Janaq Paço

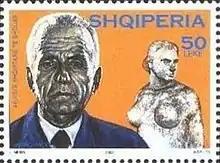
Janaq Paço on a 2003 stamp of Albania

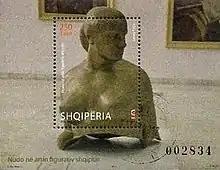
"Nude" (1964) by Paço from the National Art Gallery, Tirana, on a 2011 stamp sheet of Albania

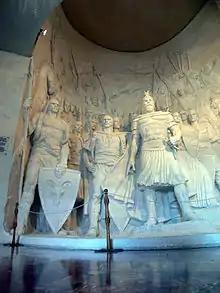
"Scanderbeg with the people" (1982) by Paço's at Skanderbeg Museum in Krujë

Janaq Paço (14 March 1914, Konitsa, Kingdom of Greece – 11 July 1991, Tirana, Albania) was one of the best known Albanian sculptors of the 20th century. Some of his prominent works include the monuments of Skanderbeg in Kruja, Tirana, and Pristina, Kosovo (reproduced post-mortem), as well as "The Gladiators".